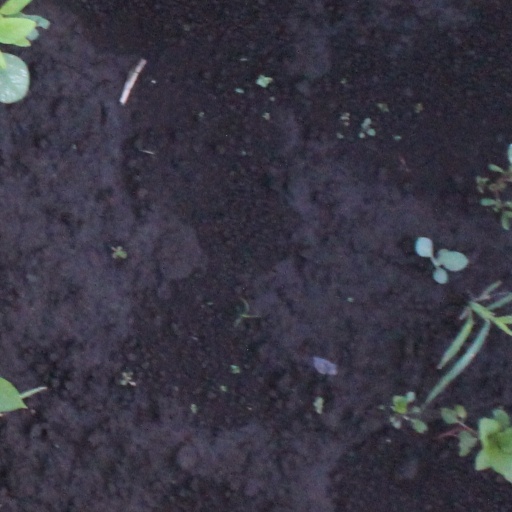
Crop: soybean